Forced labour under German rule during World War II

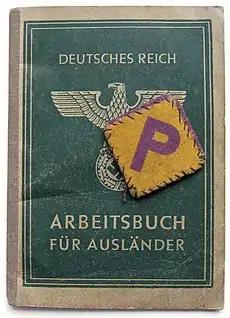
('Workbook for Foreigner') identity document issued to a Polish forced labourer in 1942 by the Germans, together with a letter "P" patch that Poles were required to wear to distinguish them from the German population

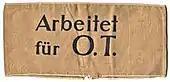
badge

A class system was created amongst ('foreign workers') brought to Germany to work for the Reich. The system was based on layers of increasingly less privileged workers, starting with well-paid workers from German allies or neutral countries to forced labourers from conquered ('sub-humans') populations.